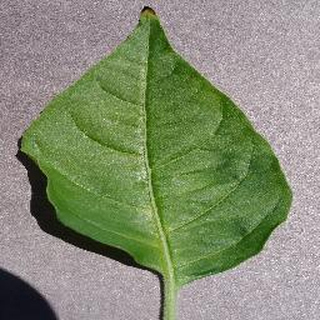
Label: healthy_bell_pepper